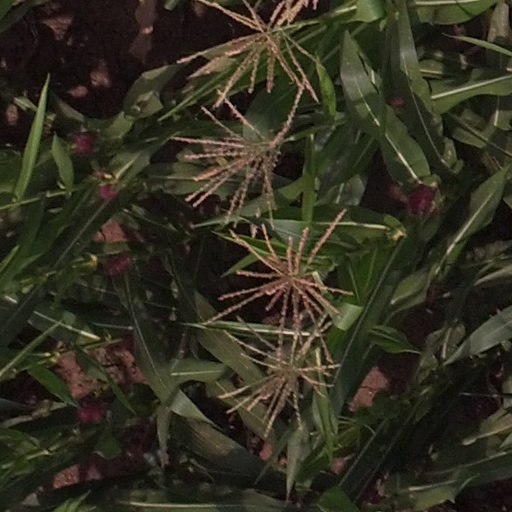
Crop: maize; corn